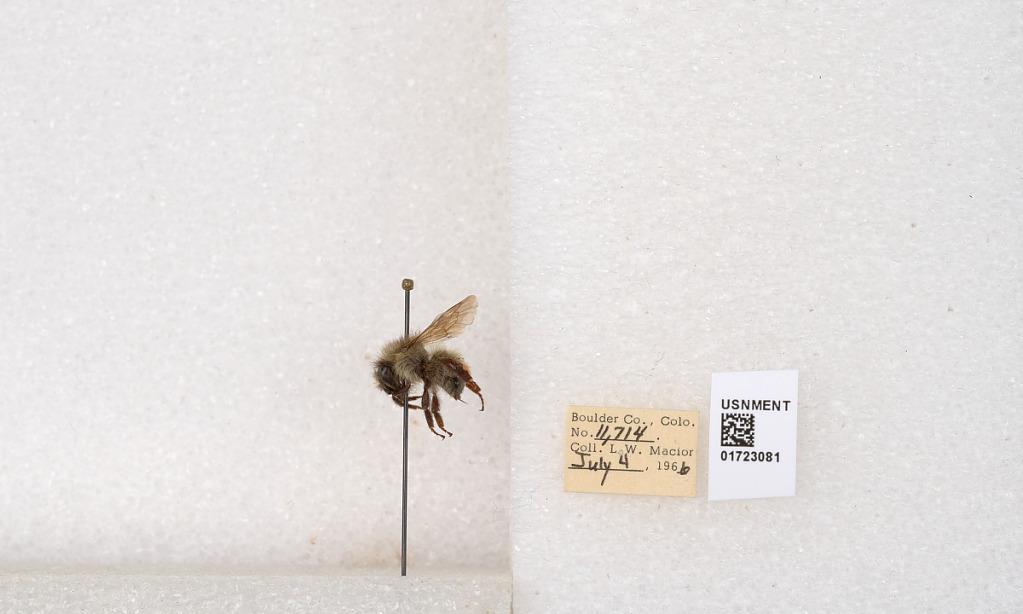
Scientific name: Bombus flavifrons Cresson
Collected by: L. Macior
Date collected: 1966-7-4
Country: United States
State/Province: Colorado
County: Boulder
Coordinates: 40.0925, -105.358